Bremen

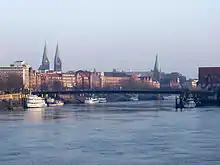
View from the Stephanibrücke towards the city centre and cathedral

Bremen lies on both sides of the River Weser, about upstream of its estuary on the North Sea and its transition to the Outer Weser by Bremerhaven. Opposite Bremen's "Altstadt" is the point where the "Middle Weser" becomes the "Lower Weser" and, from the area of Bremen's port, the river has been made navigable to ocean-going vessels. The region on the left bank of the Lower Weser, through which the Ochtum flows, is the Weser Marshes, the landscape on its right bank is part of the Elbe-Weser Triangle. The Lesum, and its tributaries, the Wümme and Hamme, the Schönebecker Aue and Blumenthaler Aue, are the downstream tributaries of the Weser.